Snake-Legged Goddess

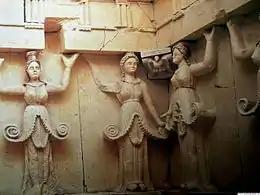
The of the Thracian Tomb of Sveshtari depicting the Thracian variants of the Snake-legged Goddess

The imagery of the Tsymbalova fore-piece formed an intermediary with representations of the goddess depicted with tendrils as legs. Among these depictions are images found in burials of the goddess with tendril-legs, wearing a hat, and surrounded by vegetal ornamentation; these tendril-legged images of the goddess became more numerous during the first centuries CE, and became a common motif in the design of sarcophagi in the Bosporan kingdom. Among the Scythians, one of the vaults in Scythian Neapolis was decorated with images of small tendril-legged figures along with figures with radiate heads.